Tillandsia

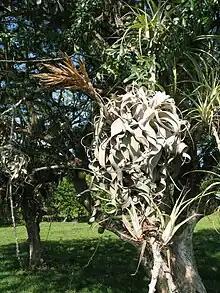
"Tillandsia xerographica" in its natural habitat in El Salvador near Los Cobanos beach

"Tillandsia" have naturally been established in diverse environments such as equatorial tropical rain forests, high elevation Andes mountains, rock dwelling (saxicolous) regions, and Louisiana swamps, such as Spanish moss ("T. usneoides"), a species that grows atop tree limbs. However, there are also species that are lithophytic (growing in or on rocks, though this can also stretch to living on roofs or even telephone wires). Its native range is Tropical & Subtropical America.